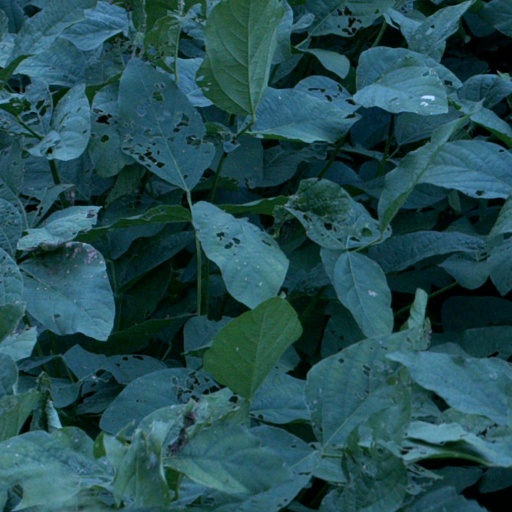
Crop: soybean